Geosynchronous Space Situational Awareness Program

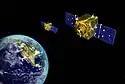
GSSAP artist rendering

Geosynchronous Space Situational Awareness Program (GSSAP) or Hornet is a class of United States spy satellites.